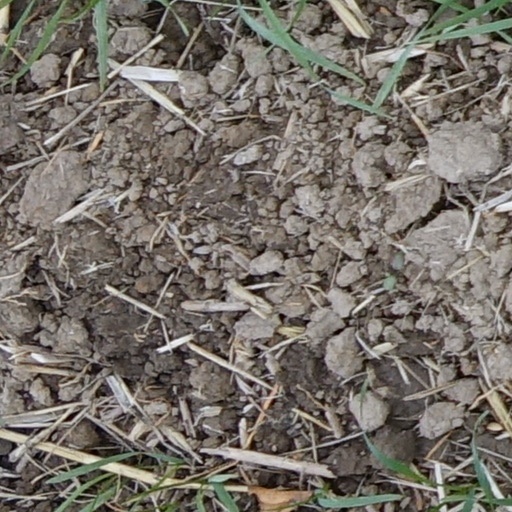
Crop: wheat